Allison Brooks

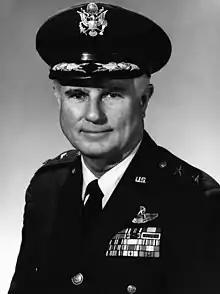
Official Air Force portrait

Allison C. Brooks (June 26, 1917 – December 9, 2006) was a United States Air Force aviator who piloted both the Boeing B-17 Flying Fortress and North American P-51 Mustang aircraft in combat missions over Nazi Germany during World War II. In the Vietnam War, he flew Lockheed C-130 Hercules aircraft in combat support missions. In addition to earning numerous military decorations, he was ultimately promoted to the rank of major general and served in active duty until 1971.